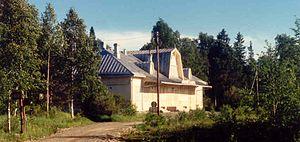
Kristinestad est une ville de l'ouest de la Finlande, sur la côte du Golfe de Botnie. Elle a comme la plupart des villes de la région d'Ostrobotnie une nette majorité suédophone. Le suédois parlé ici diffère néanmoins considérablement de celui parlé en Suède.